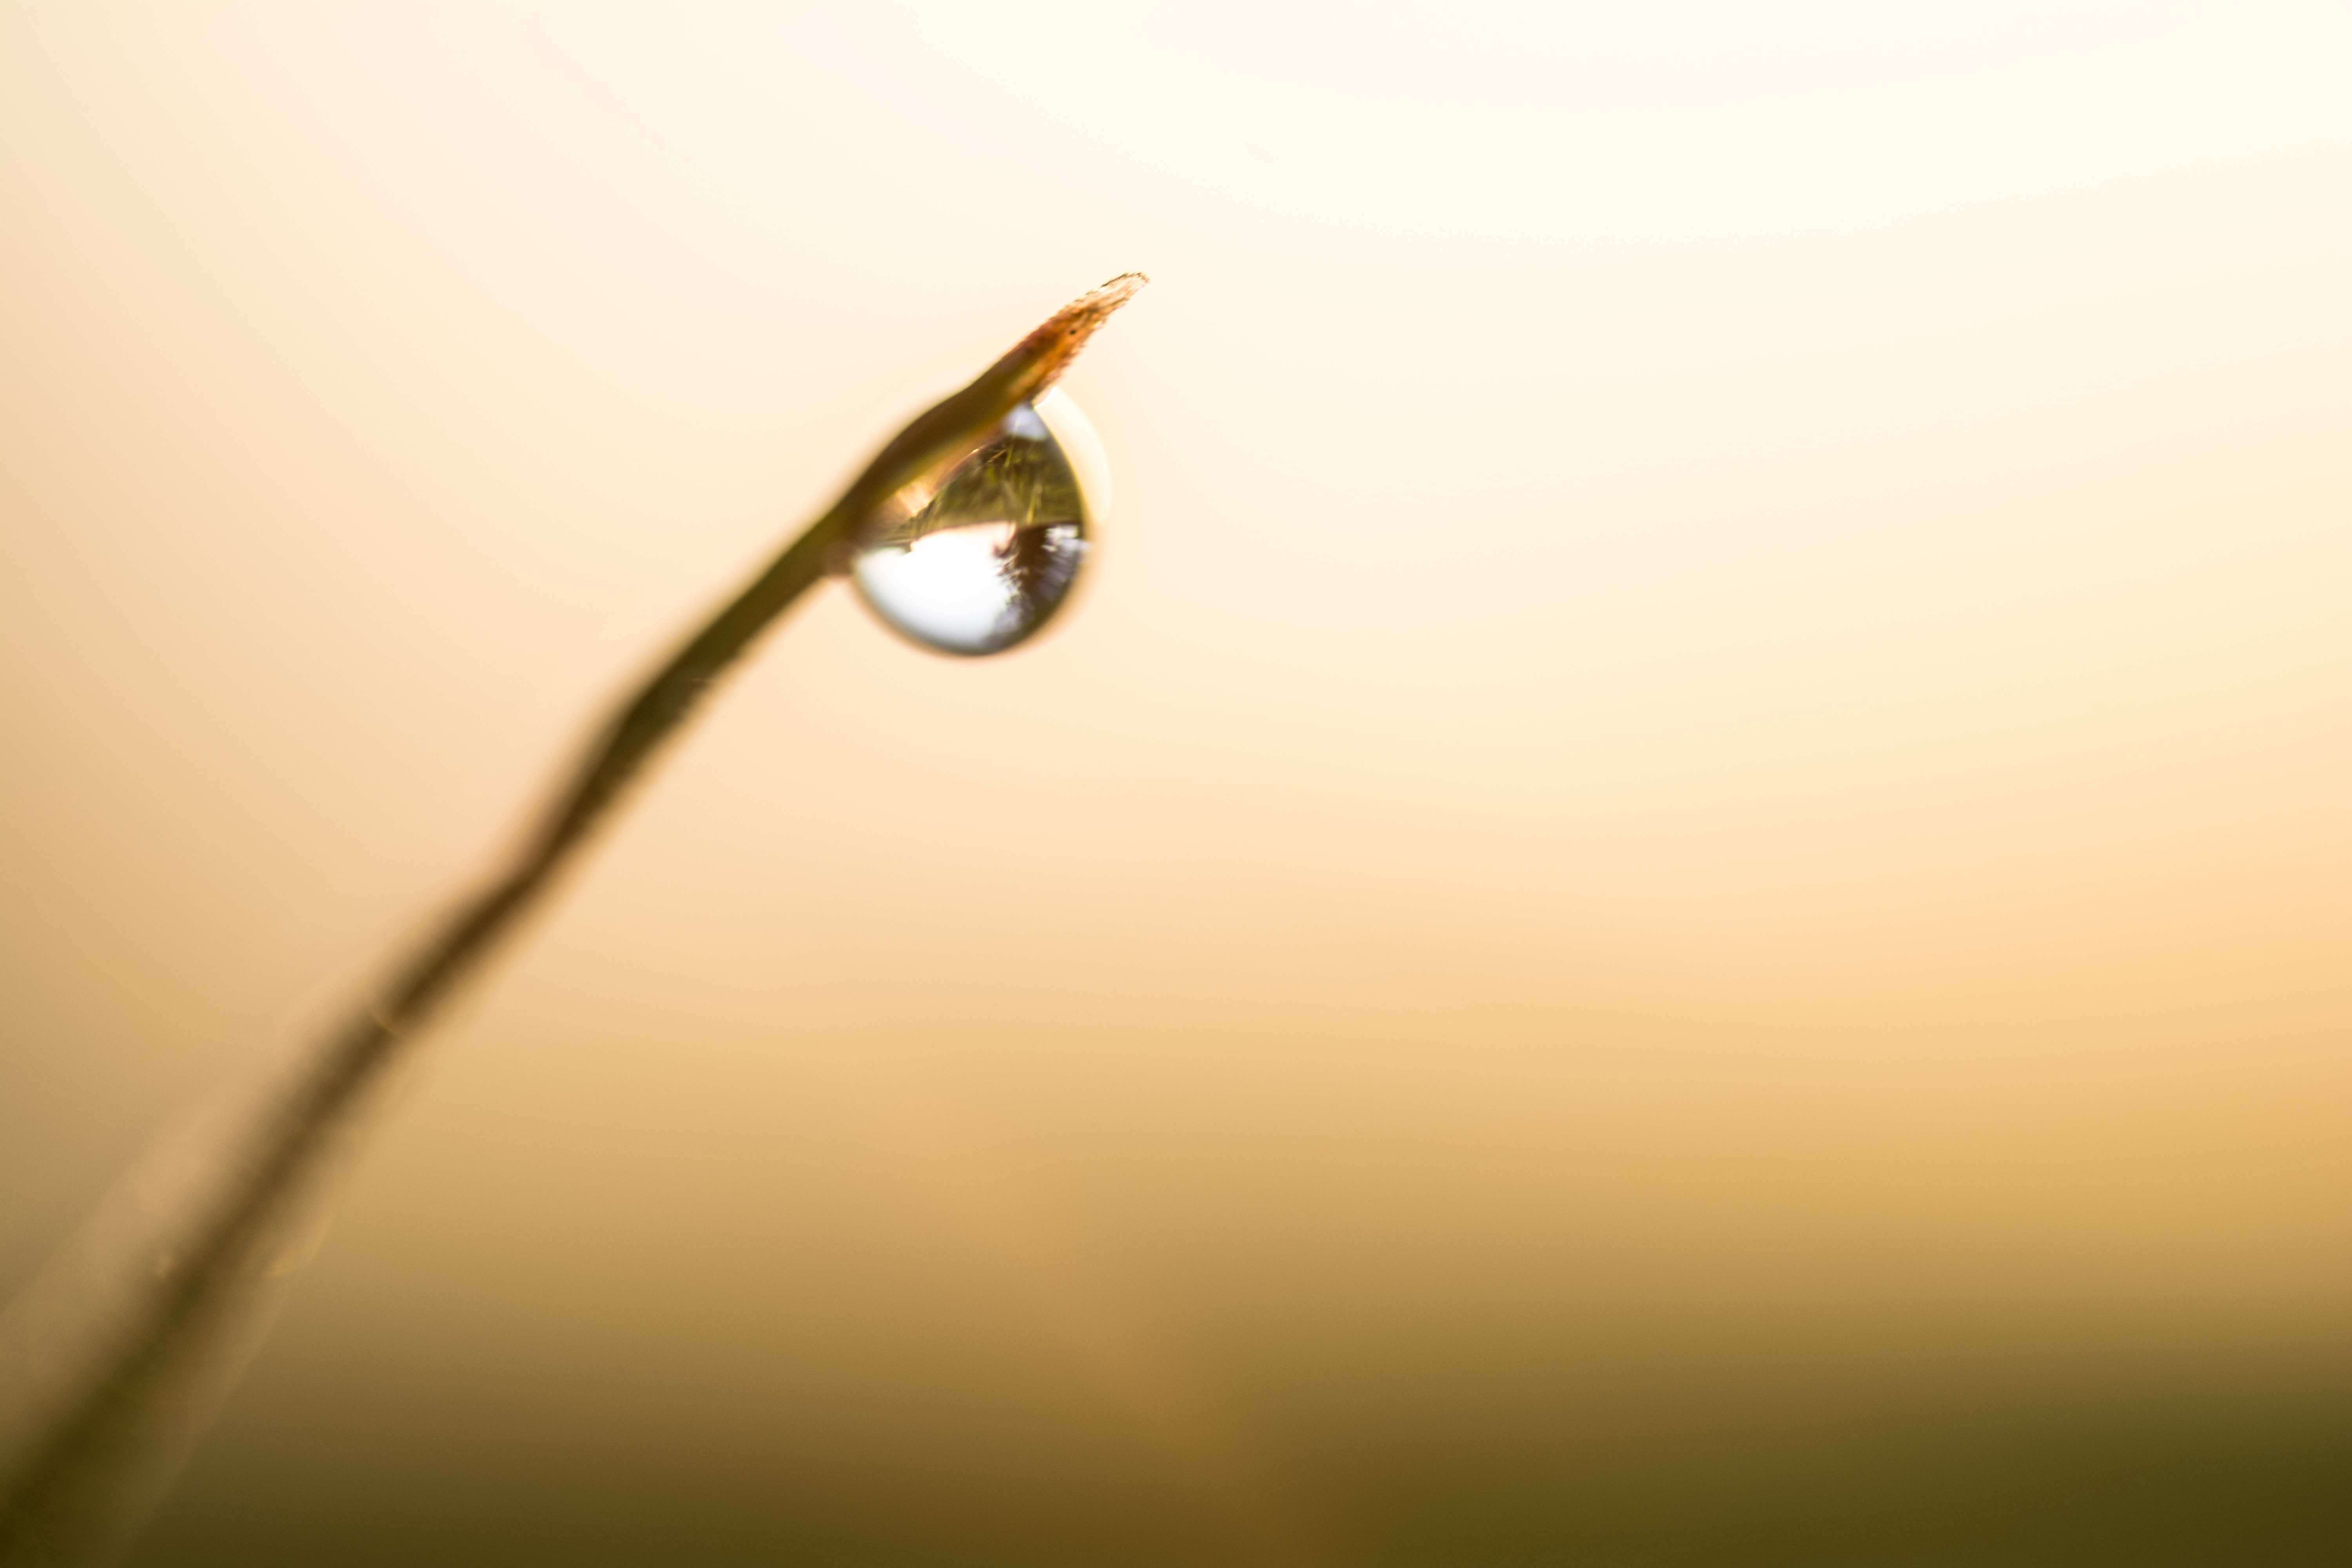
grass, drop, sunlight, morning, leaf, reflection, yellow, close up, dof, transmission, macro photography, dispersion, atmosphere of earth, computer wallpaper